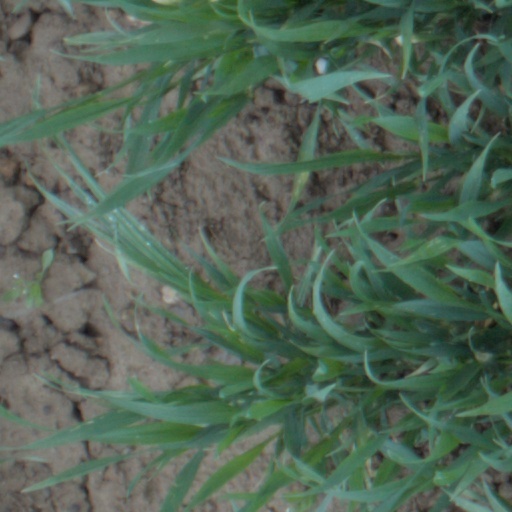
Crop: wheat